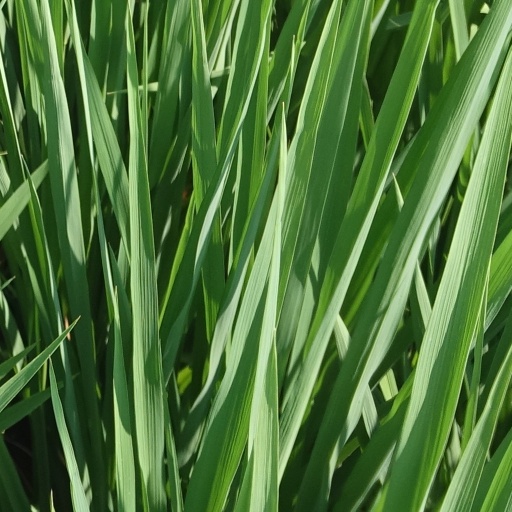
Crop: rice